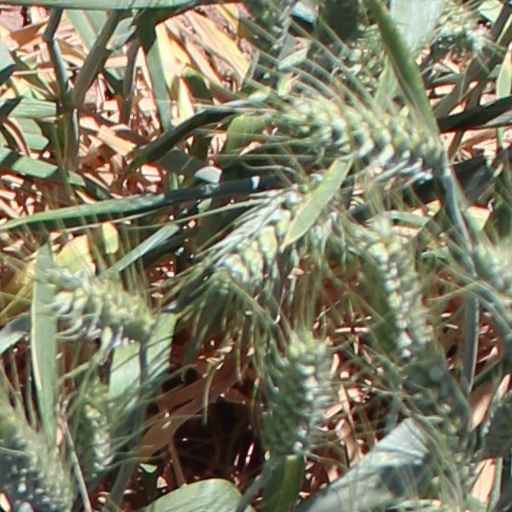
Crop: wheat